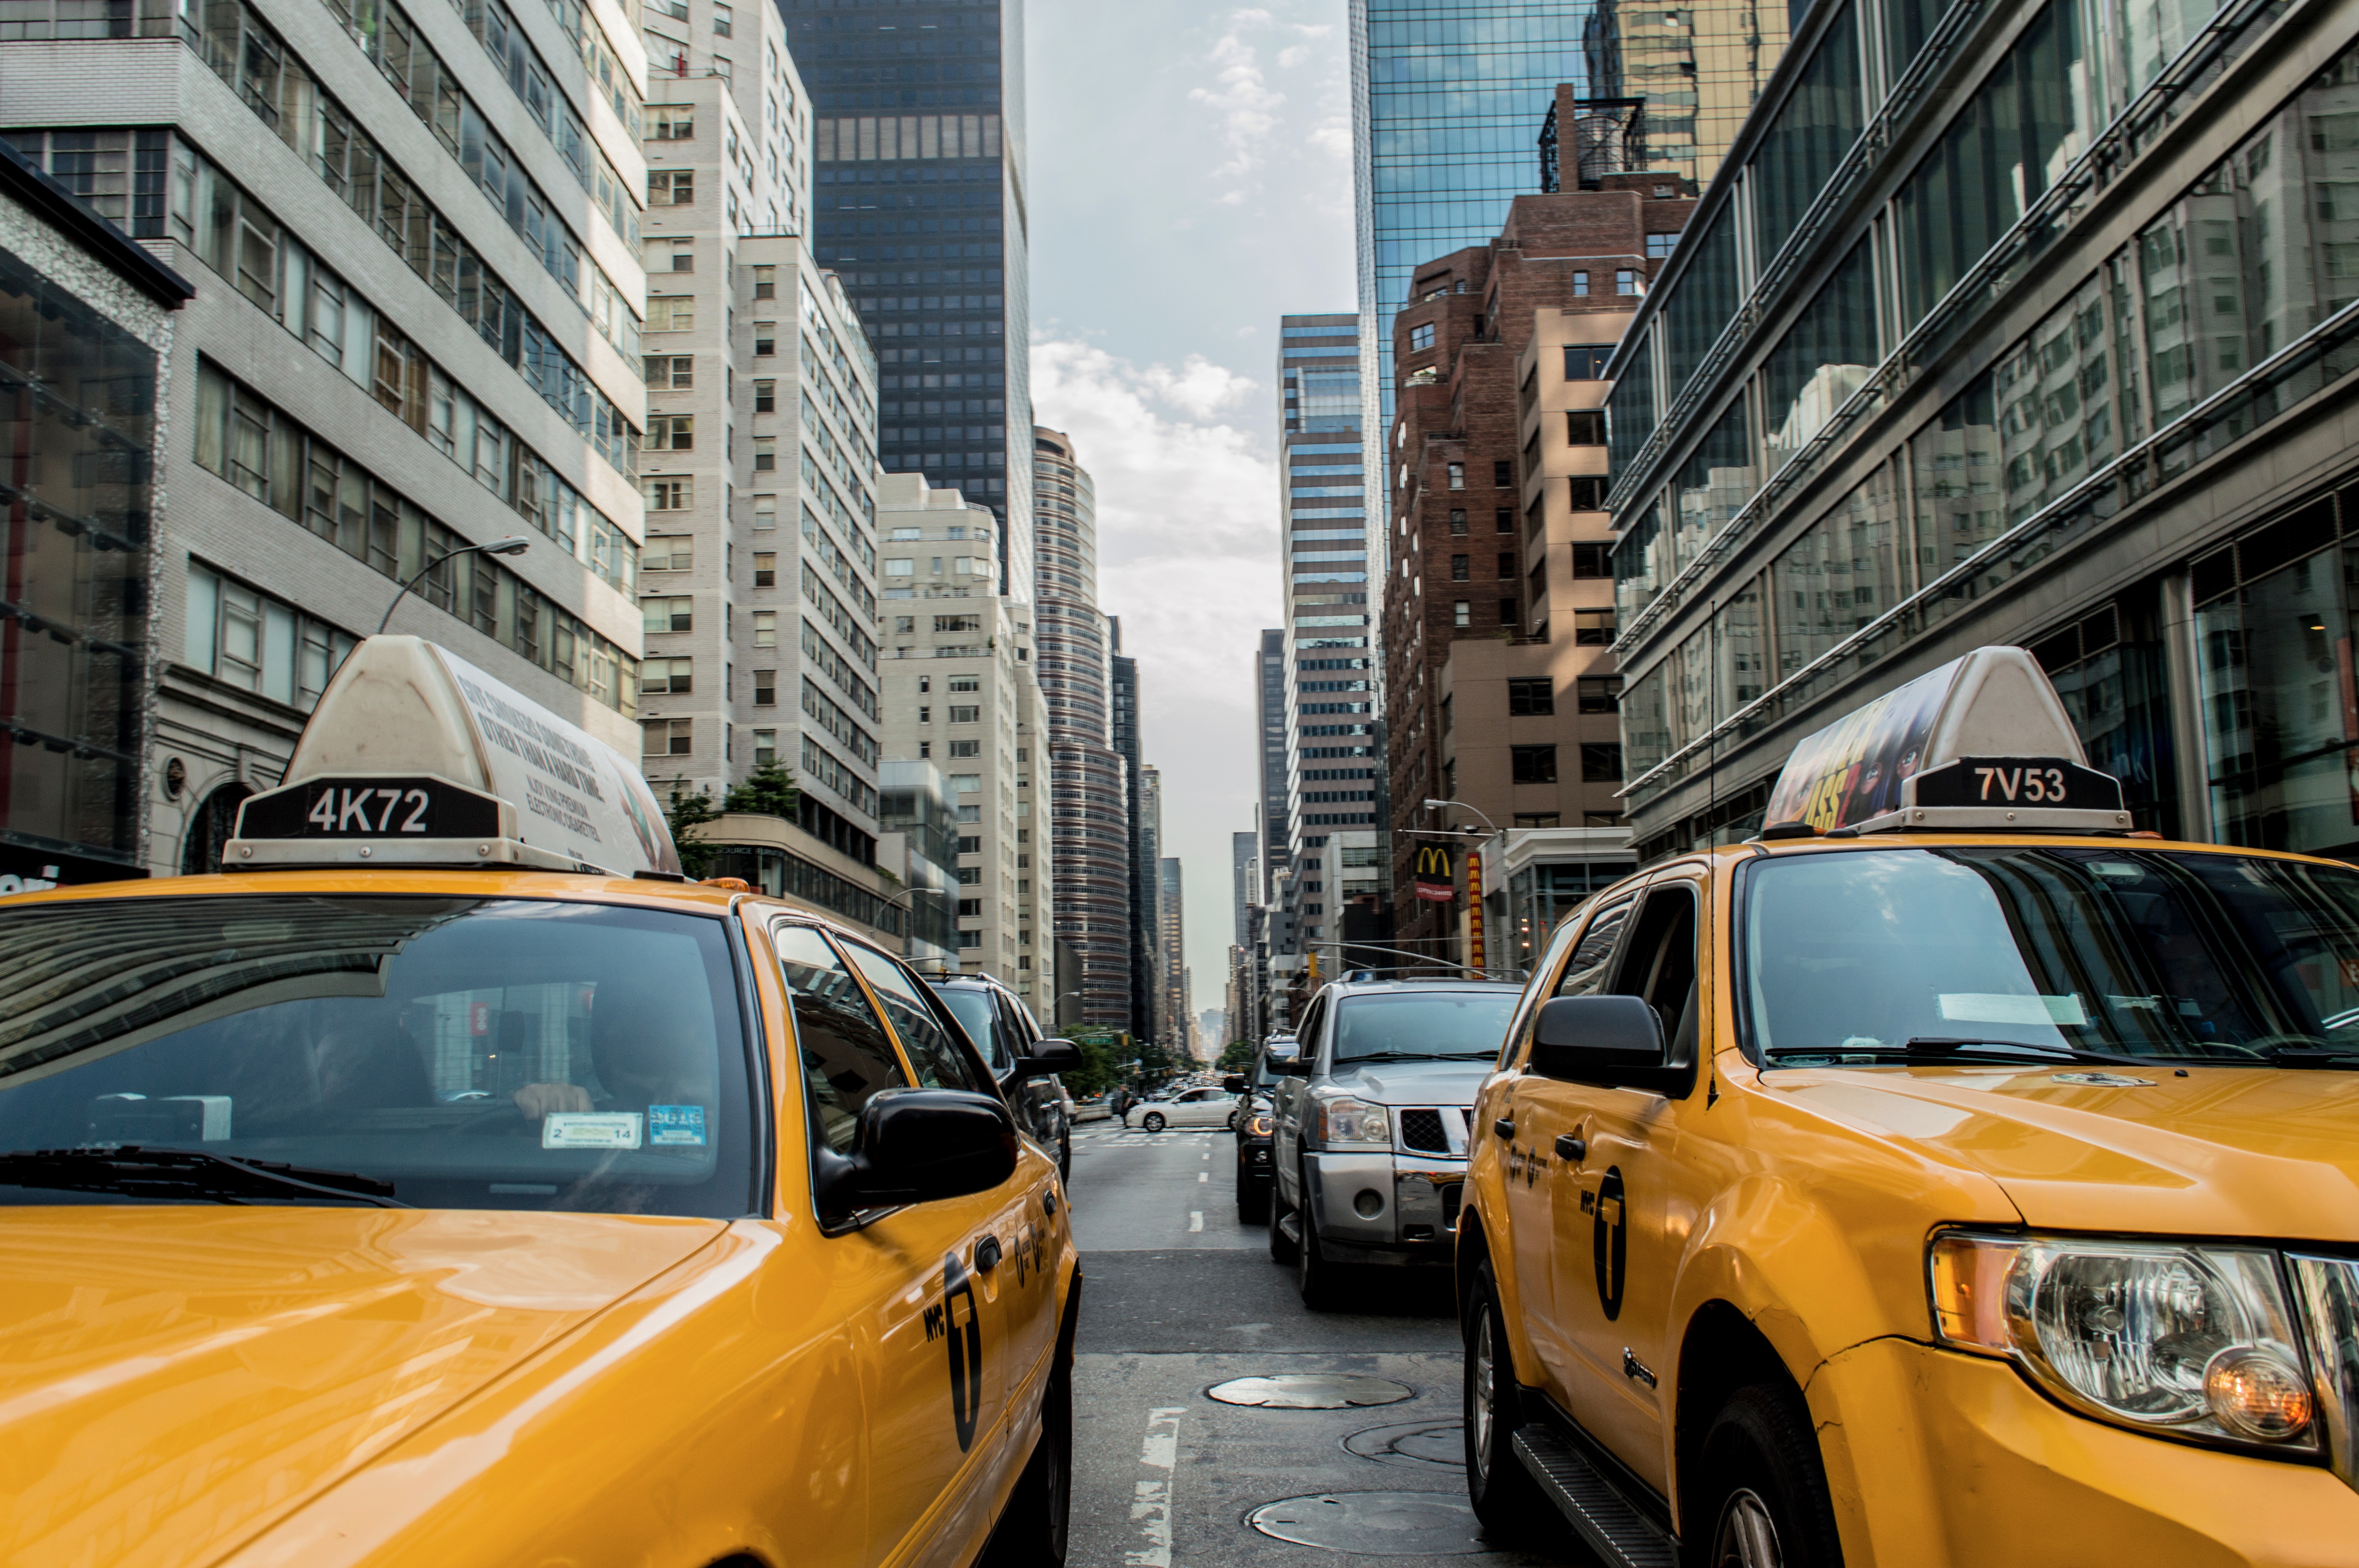
road, traffic, street, car, automobile, city, urban, new york, new york city, downtown, taxi, cab, transportation, transport, vehicle, nyc, usa, america, yellow, buildings, cars, police, taxis, automobile make, taxi cab